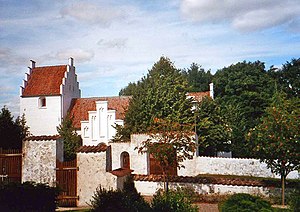
Freerslev Kirke
Freerslev Kirke
Freerslev Kirke, Freerslev Sogn, Faxe Kommune
Freerslev Kirke ligger lidt syd for den lille landsby Freerslev ca. 10 km NV for Fakse.